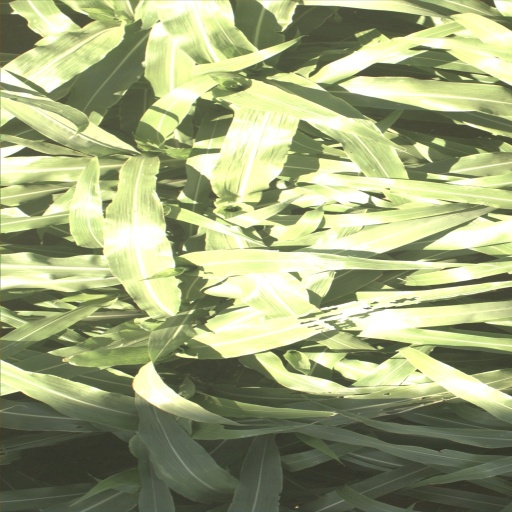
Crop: sorghum